Neo-Assyrian Empire

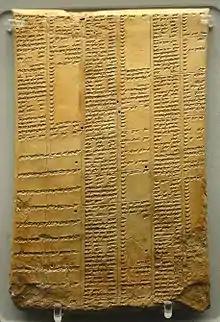
Neo-Assyrian cuneiform tablet from the Library of Ashurbanipal listing synonyms

After Ashurbanipal's death in 631 BC, the throne was inherited by his son Ashur-etil-ilani. Though some historians have forwarded the idea that Ashur-etil-ilani was a minor upon his accession, this is unlikely given that he is attested to have had children during his brief reign. Ashur-etil-ilani, despite being his father's legitimate successor, appears to only have been installed against considerable opposition with the aid of the chief eunuch Sin-shumu-lishir. An Assyrian official by the name of Nabu-rihtu-usur appears to have attempted to usurp the throne but his conspiracy was swiftly crushed by Sin-shumu-lishir. Since excavated ruins at Nineveh from around the time of Ashurbanipal's death show evidence of fire damage, the plot might have resulted in violence and unrest within the capital itself. In comparison to his predecessors, Ashur-etil-ilani appears to have been a relatively idle ruler; no records of any military campaigns are known and his palace at Nimrud was much smaller than that of previous kings. It is possible that the government was more or less entirely run by Sin-shumu-lishir throughout his reign. After a reign of only four years, Ashur-etil-ilani died in unclear circumstances in 627 and was succeeded by his brother Sinsharishkun. It has historically frequently been assumed, without any supporting evidence, that Sinsharishkun fought with Ashur-etil-ilani for the throne. Although the exact circumstances of Ashur-etil-ilani's death are unknown, there is no evidence to suggest Sinsharishkun gaining the throne through any other means than legitimate inheritance after his brother's sudden death.